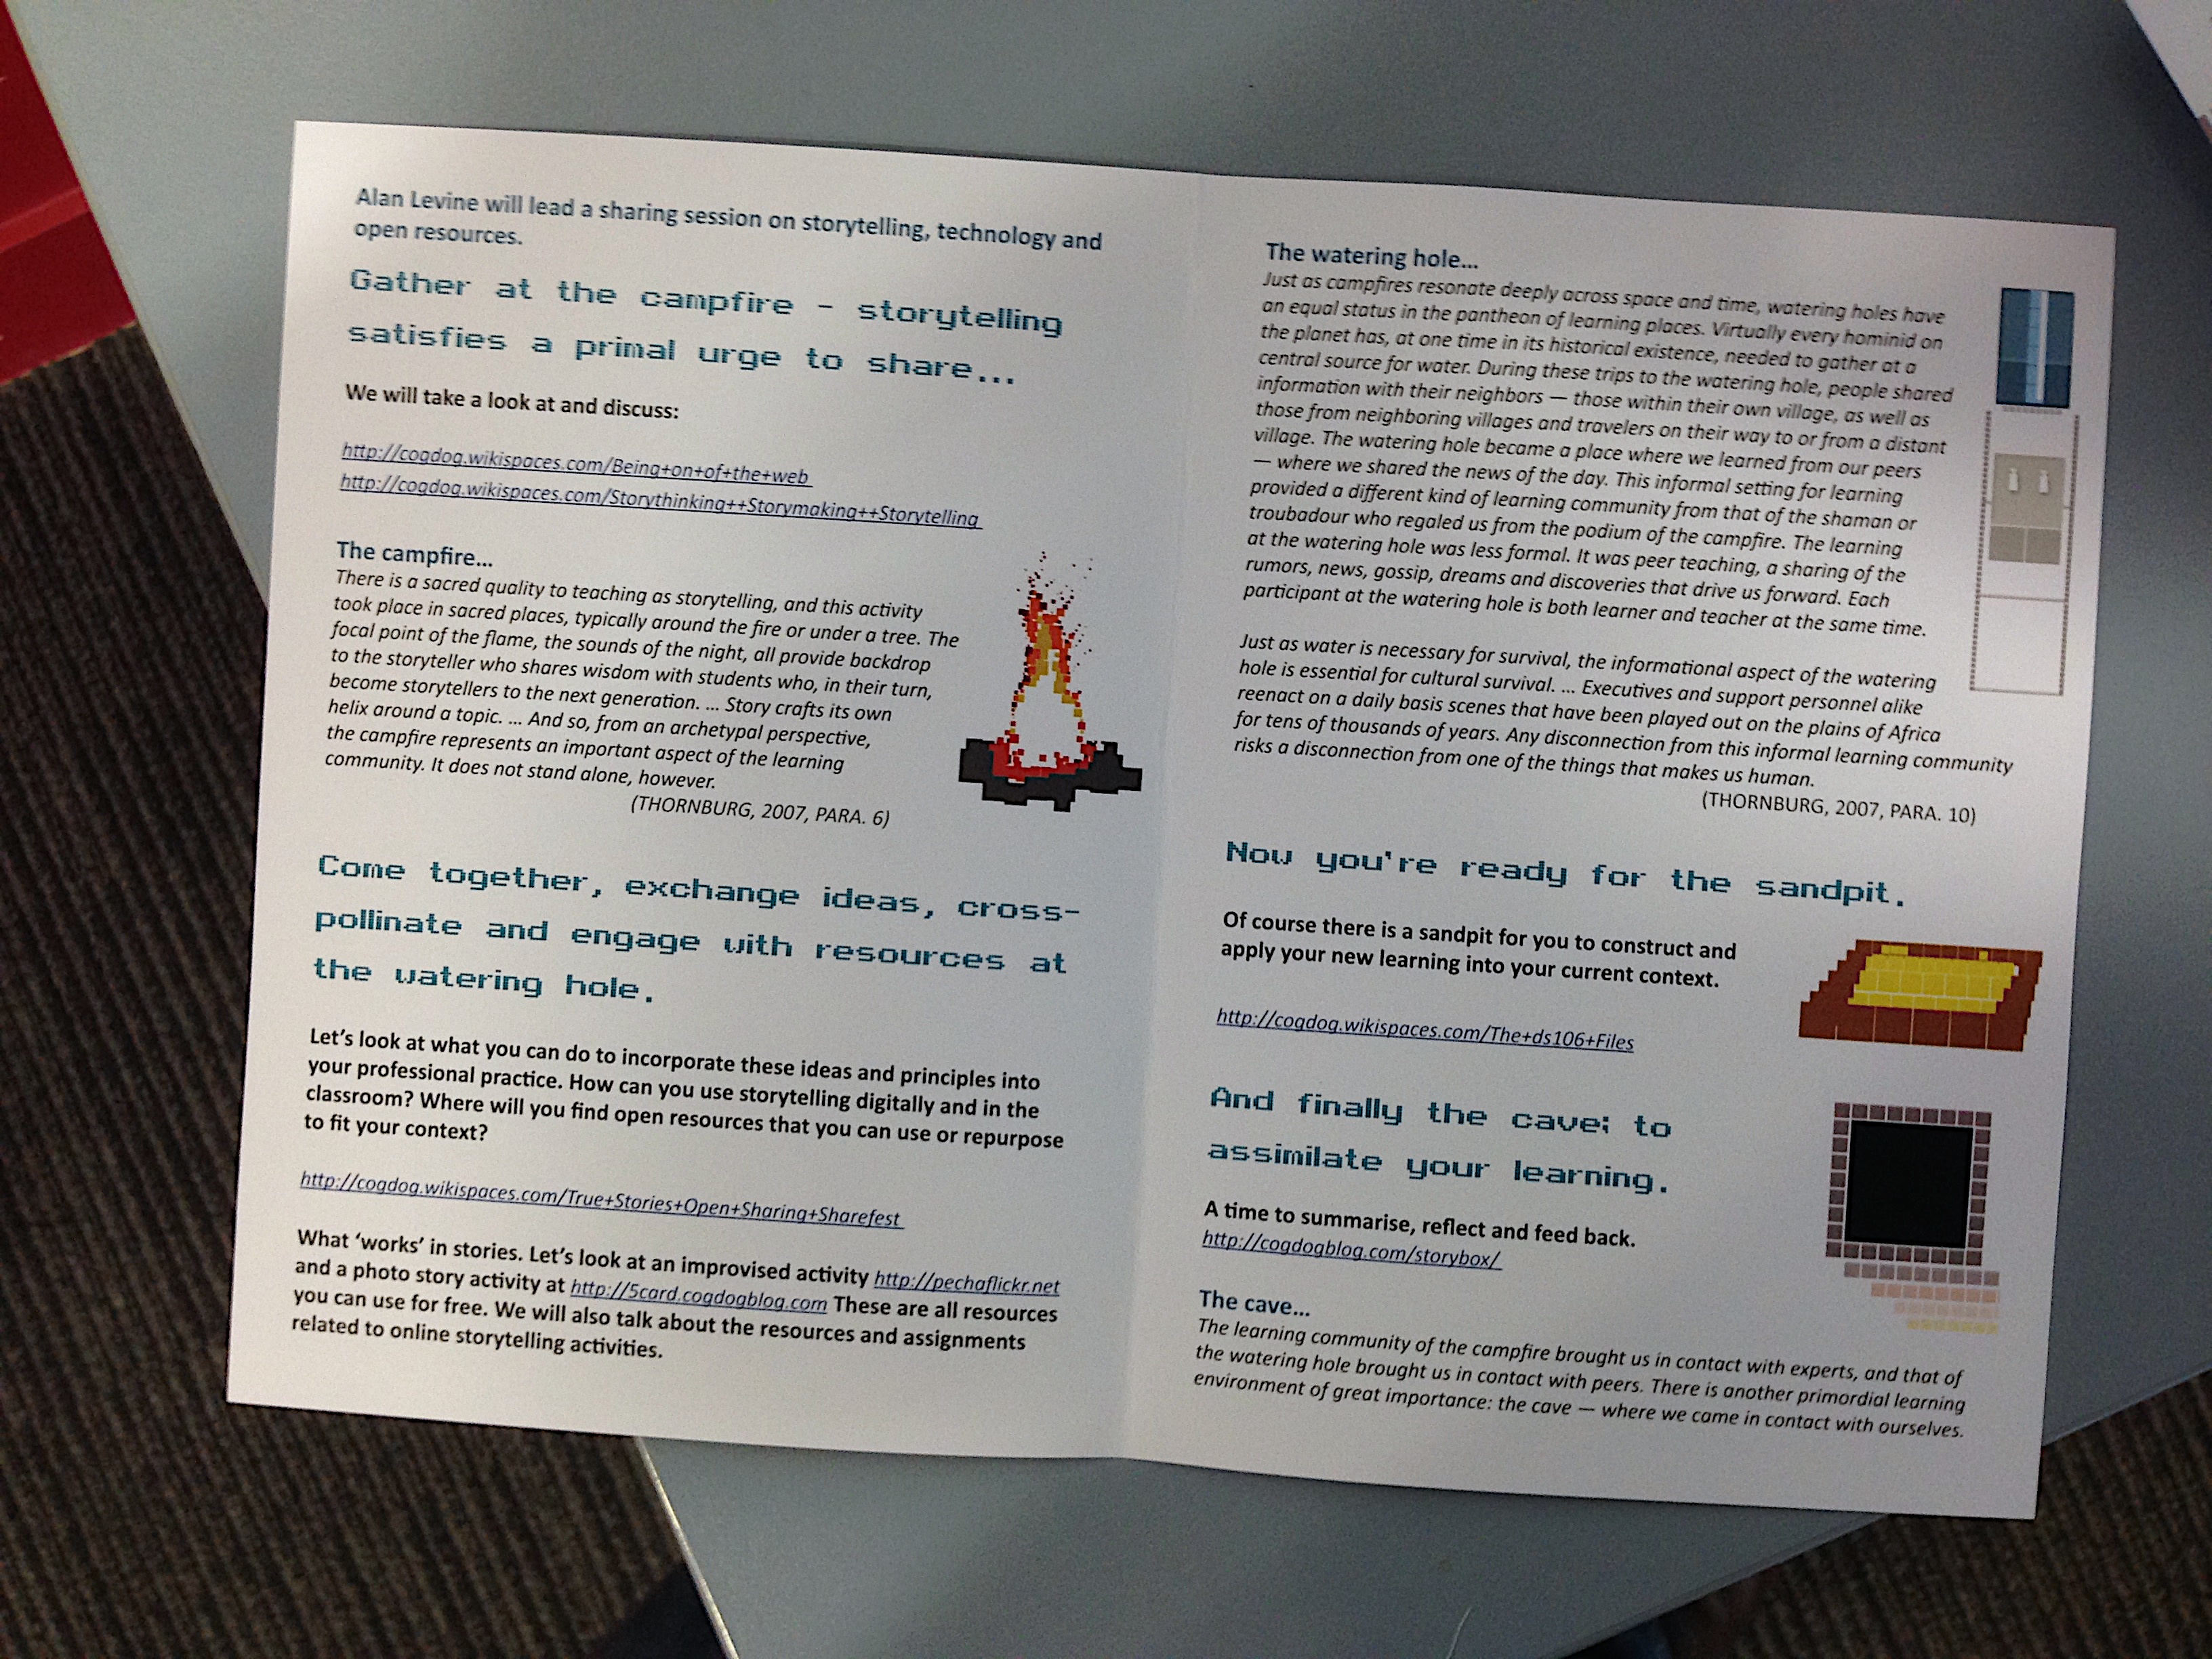
advertising, brand, design, text, poster, document